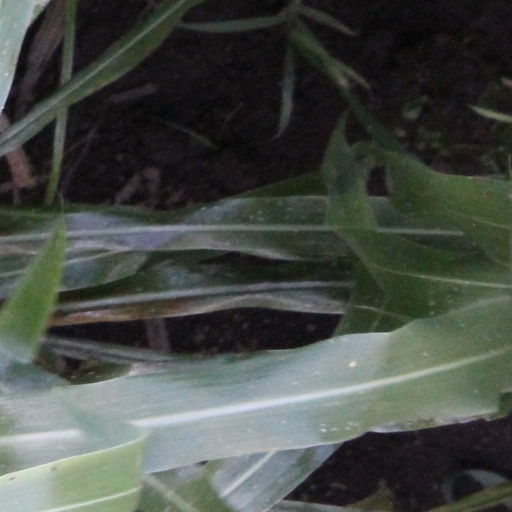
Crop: sorghum